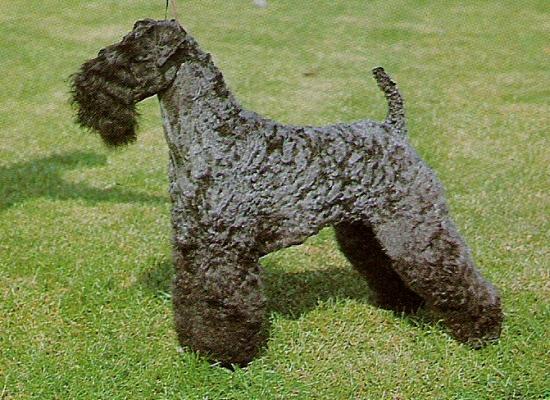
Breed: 229-n000087-Kerry_blue_terrier